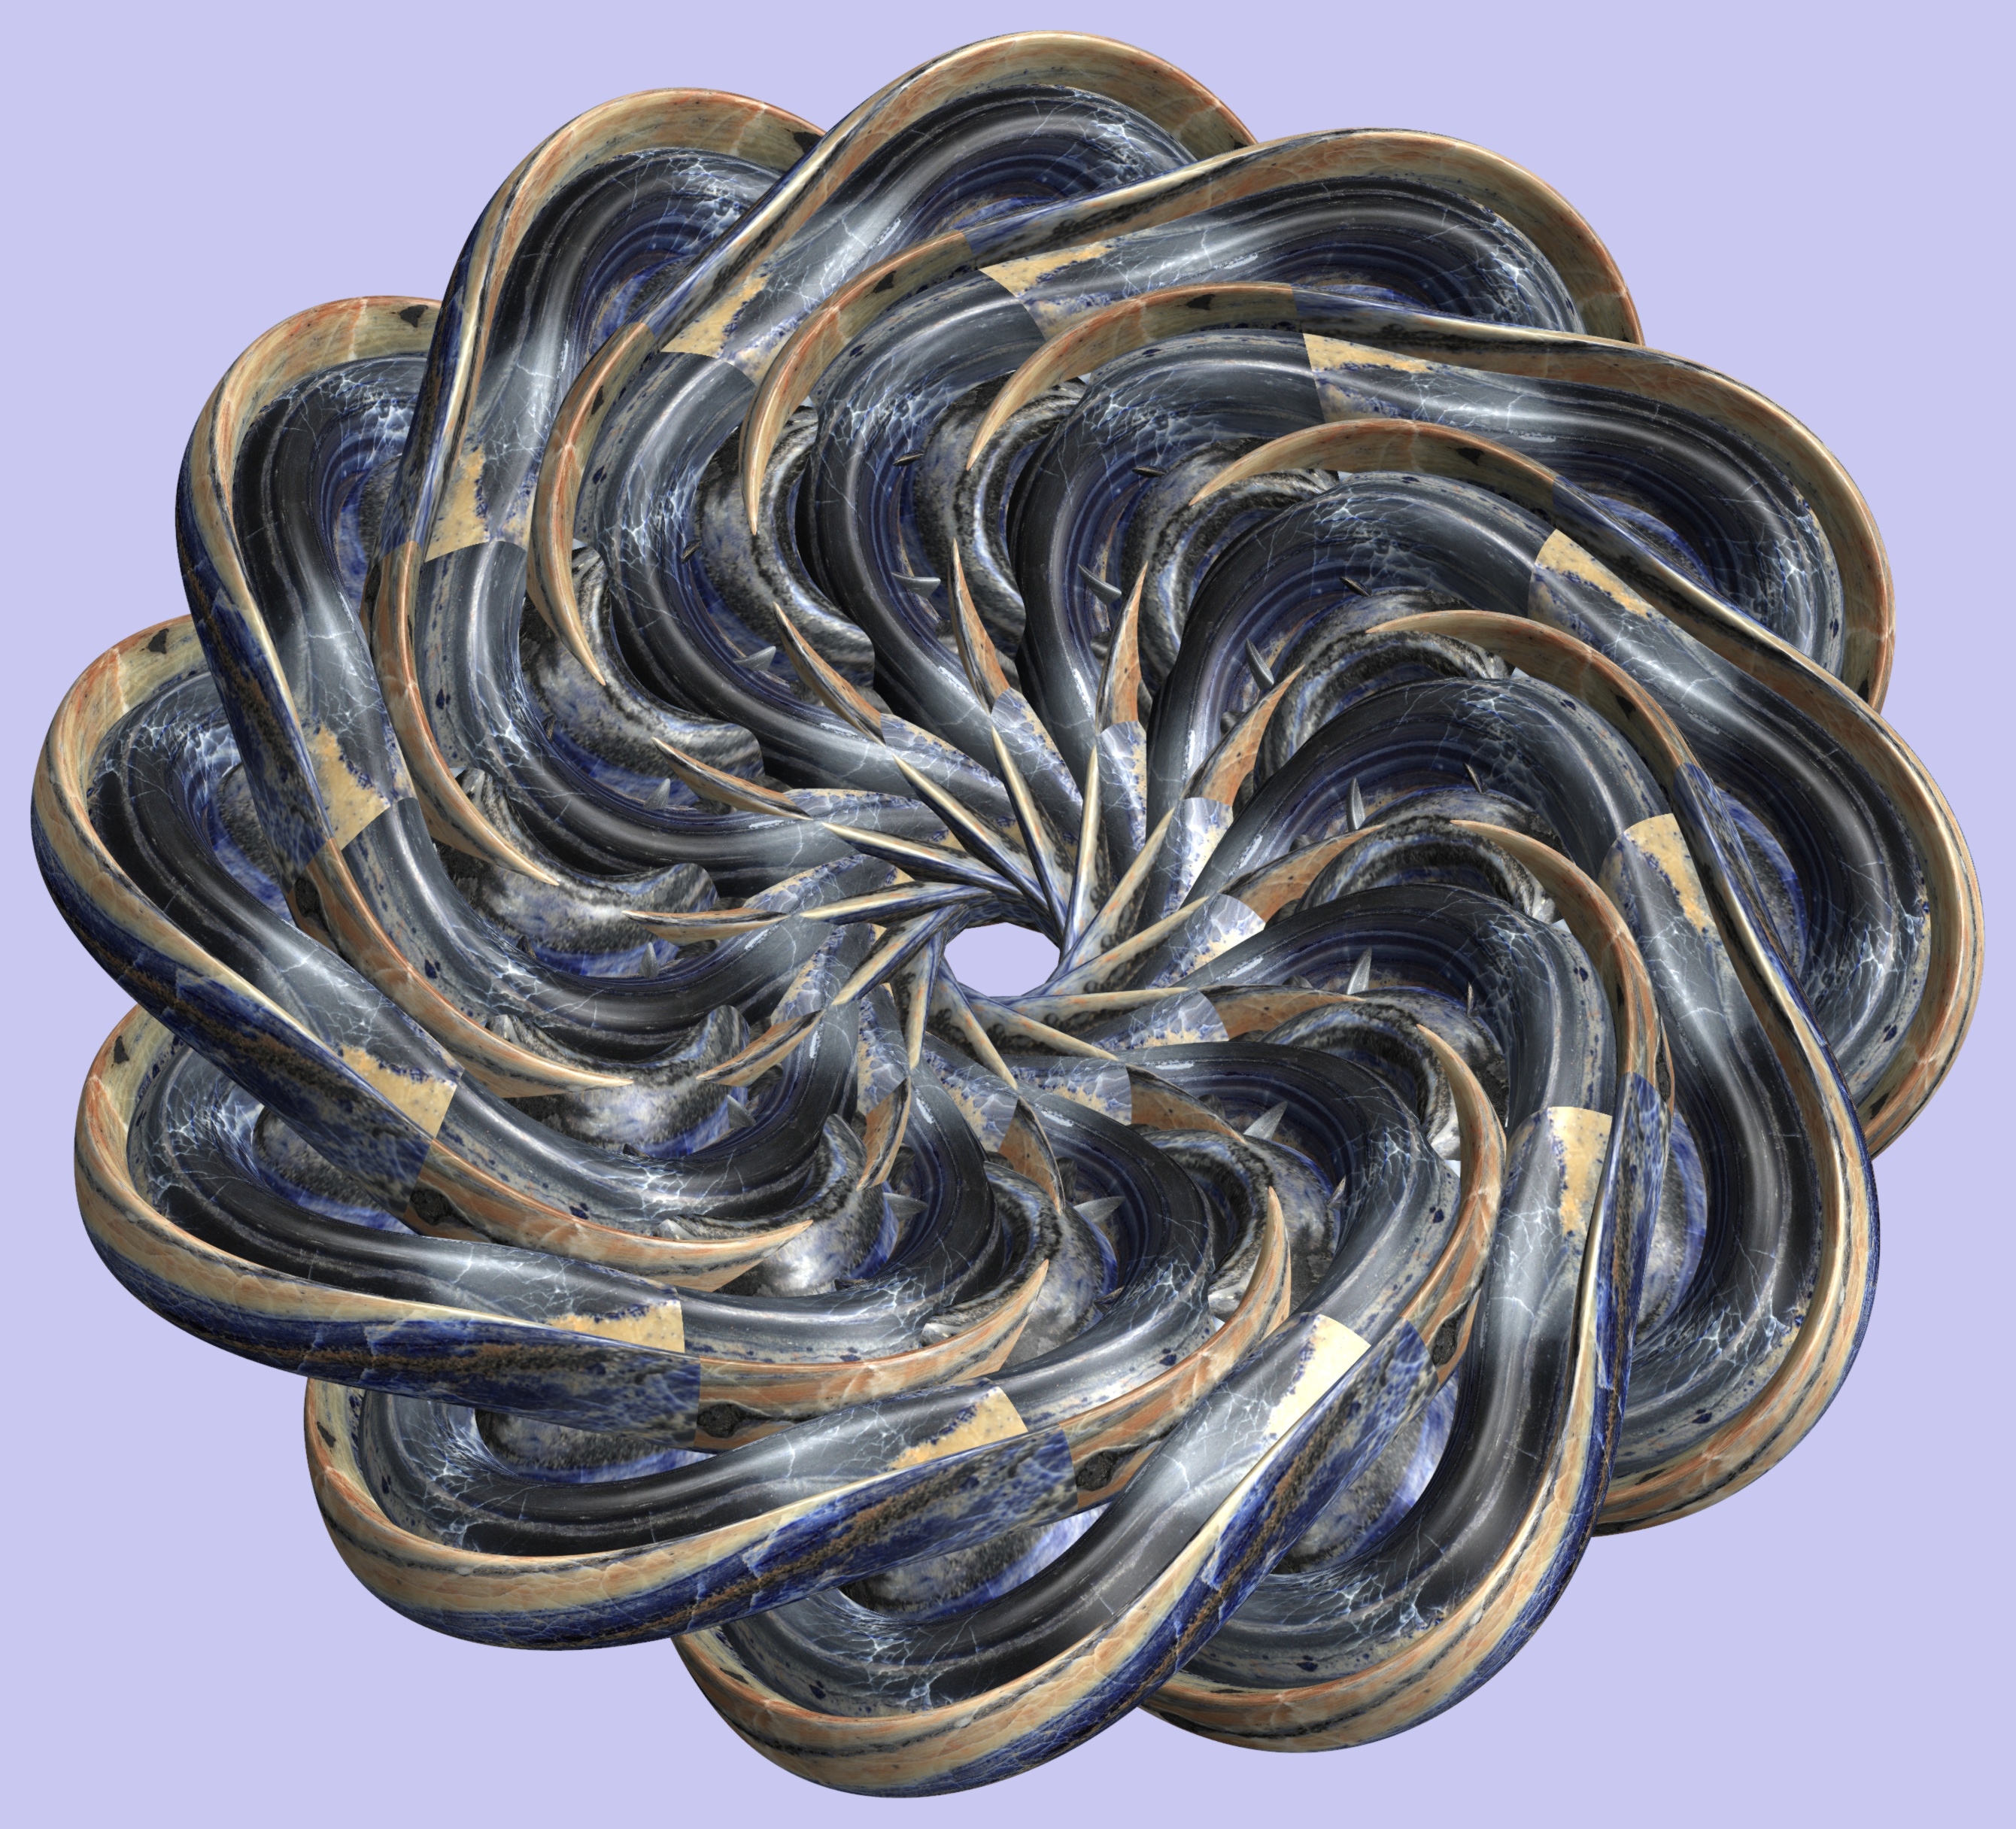
abstract, structure, texture, spiral, chain, pattern, design, symmetry, 3d, graphic, torus, mathematica, cg, parametricplot3d, code, program, algorithm, mapping